Tanya Waqanika

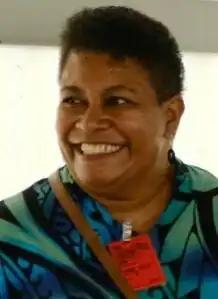

Tanya Waqanika is a Fijian lawyer and former member of the Parliament of Fiji.